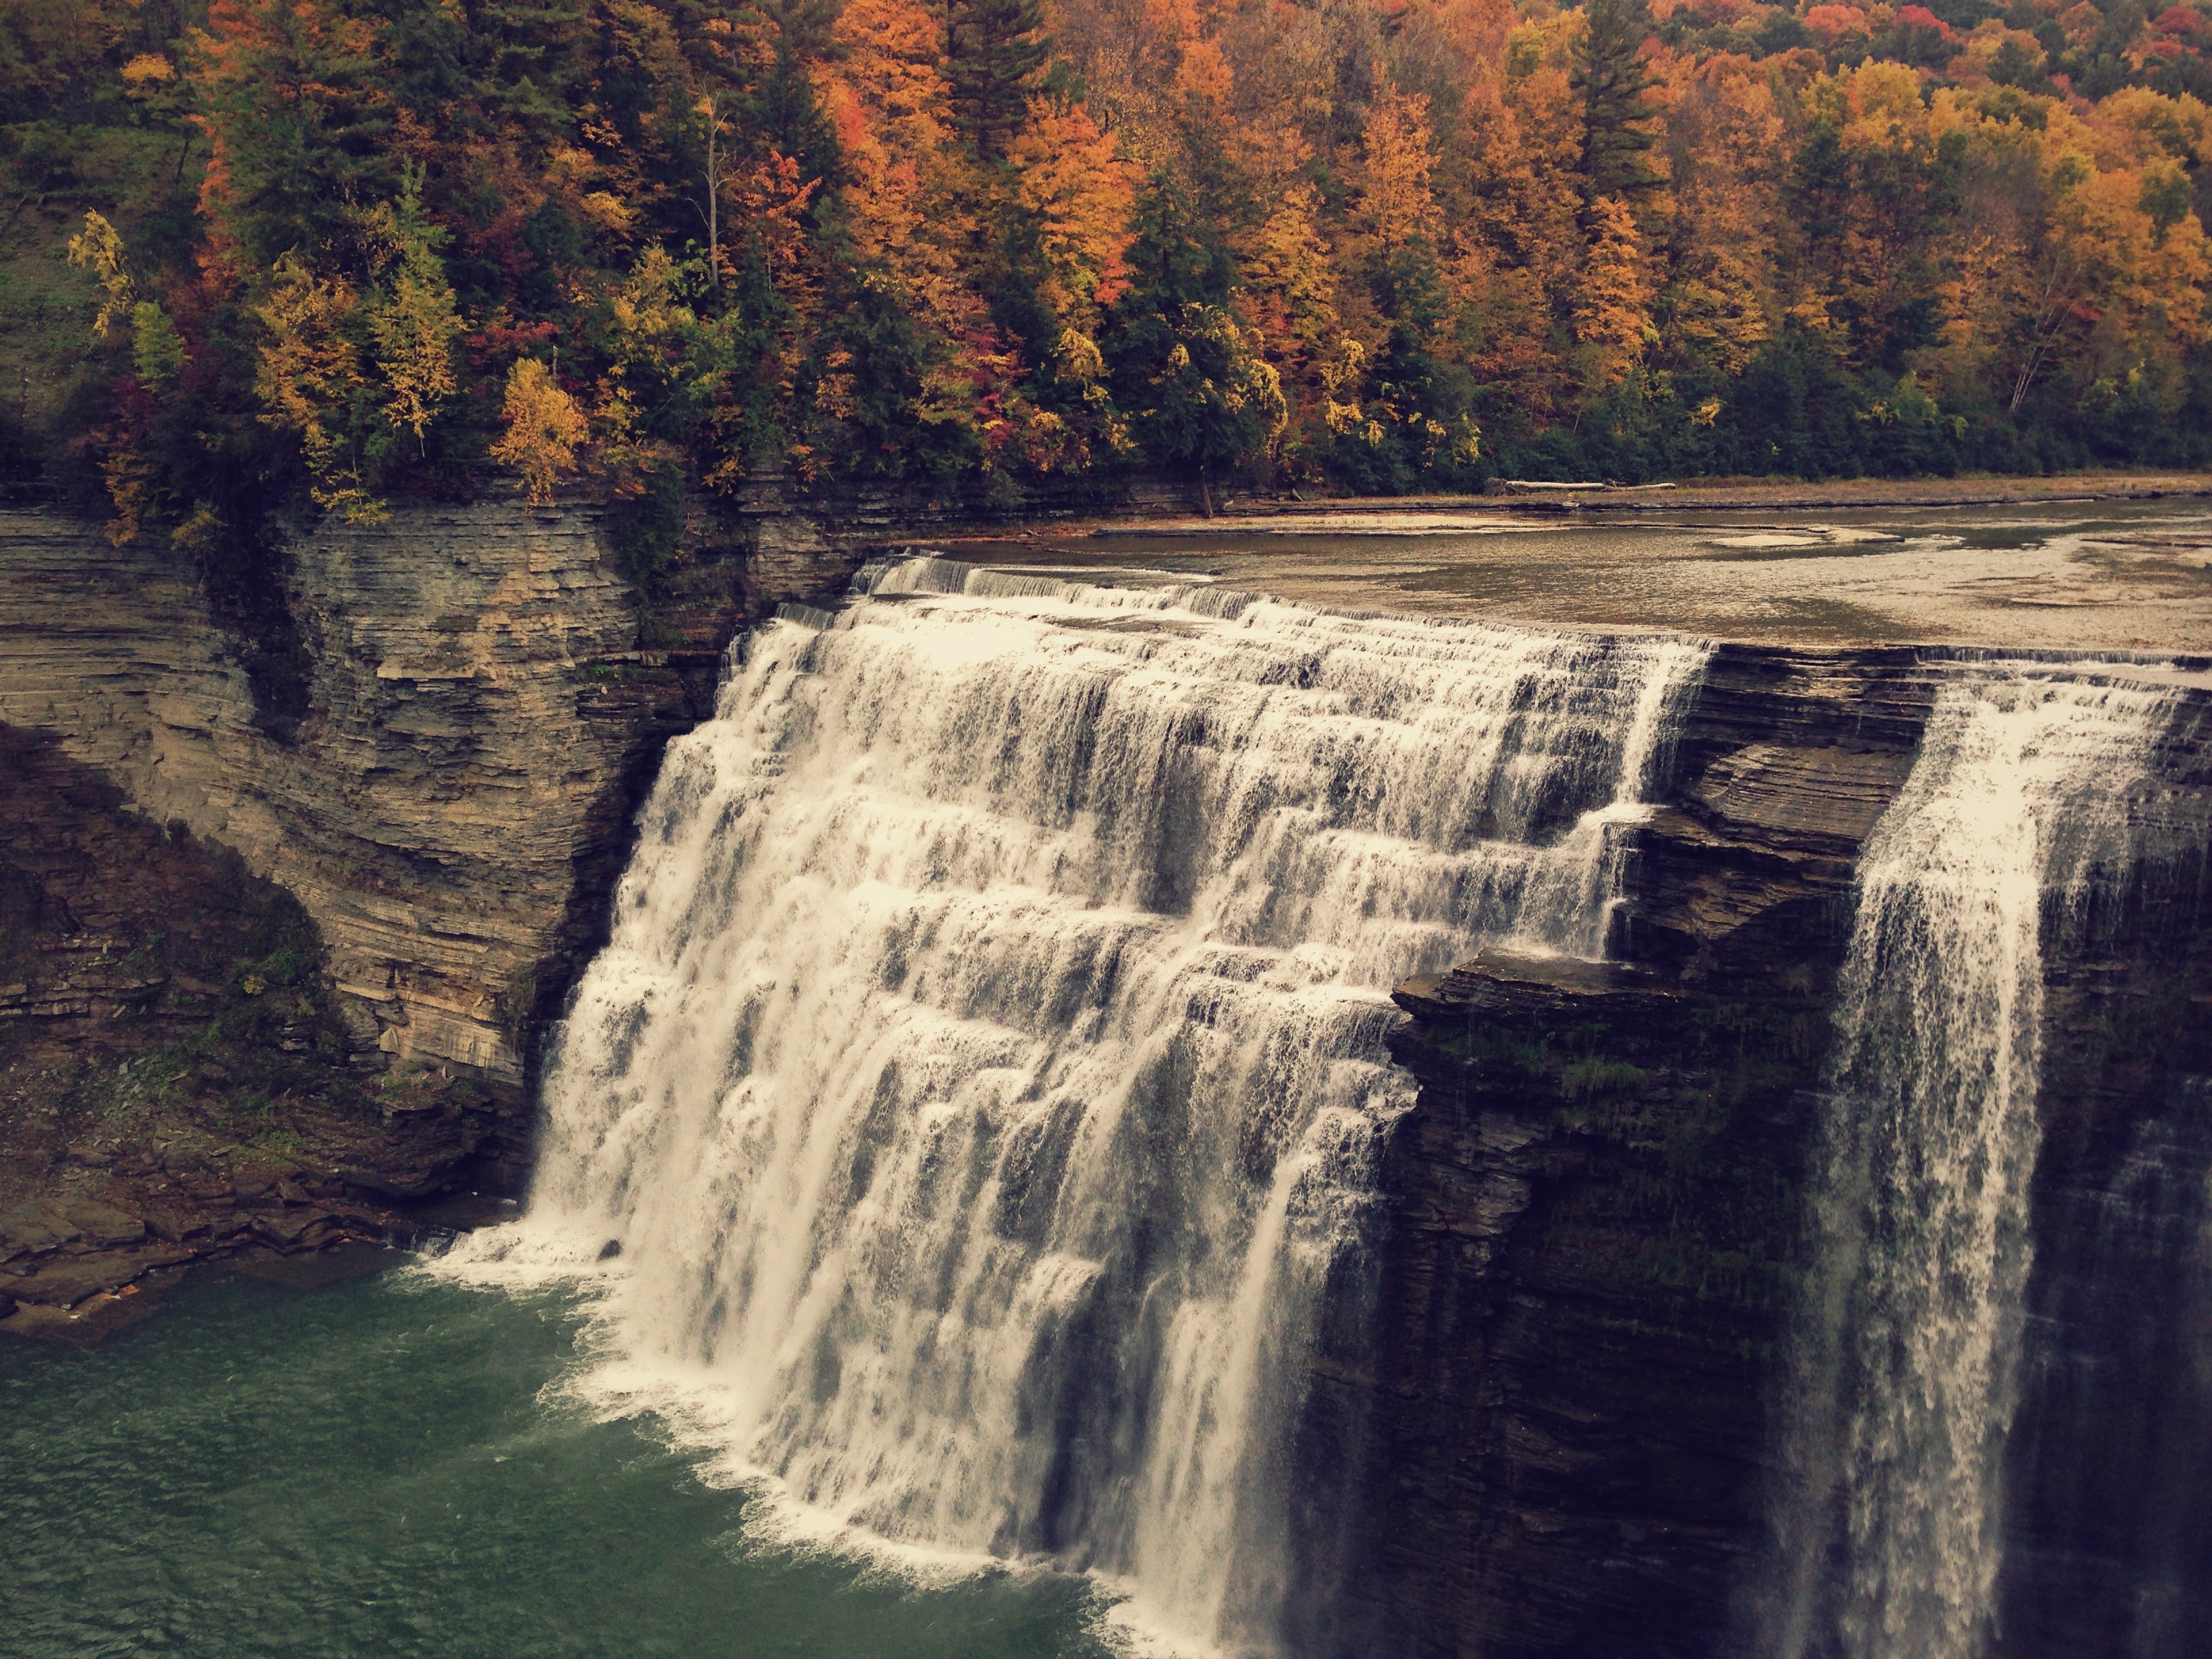
landscape, tree, water, nature, forest, rock, waterfall, wet, river, cliff, environment, green, reflection, flowing, scenic, natural, autumn, park, scenery, blue, tourism, terrain, national park, season, body of water, trees, rocks, outdoors, stones, falls, pinetrees, landscapes, rivers, cascades, waterfalls, beautiful, water feature, streams, pine trees, creeks, fir trees, firtrees